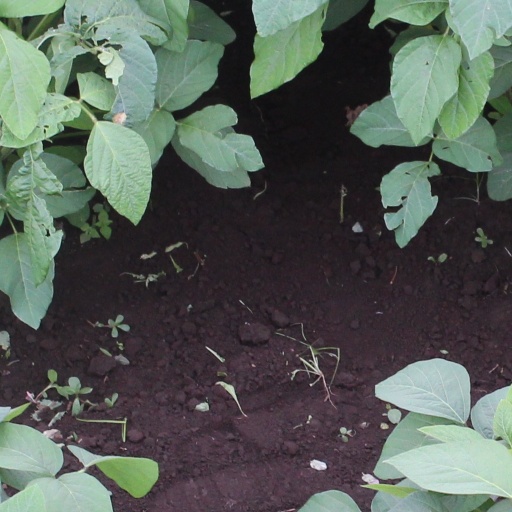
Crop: soybean